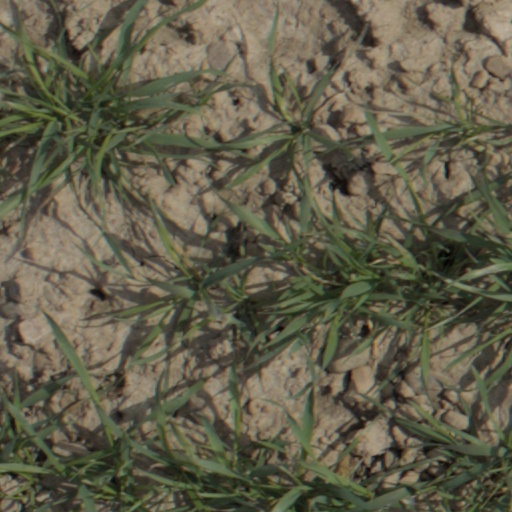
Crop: wheat